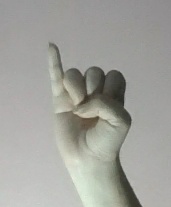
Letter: meem